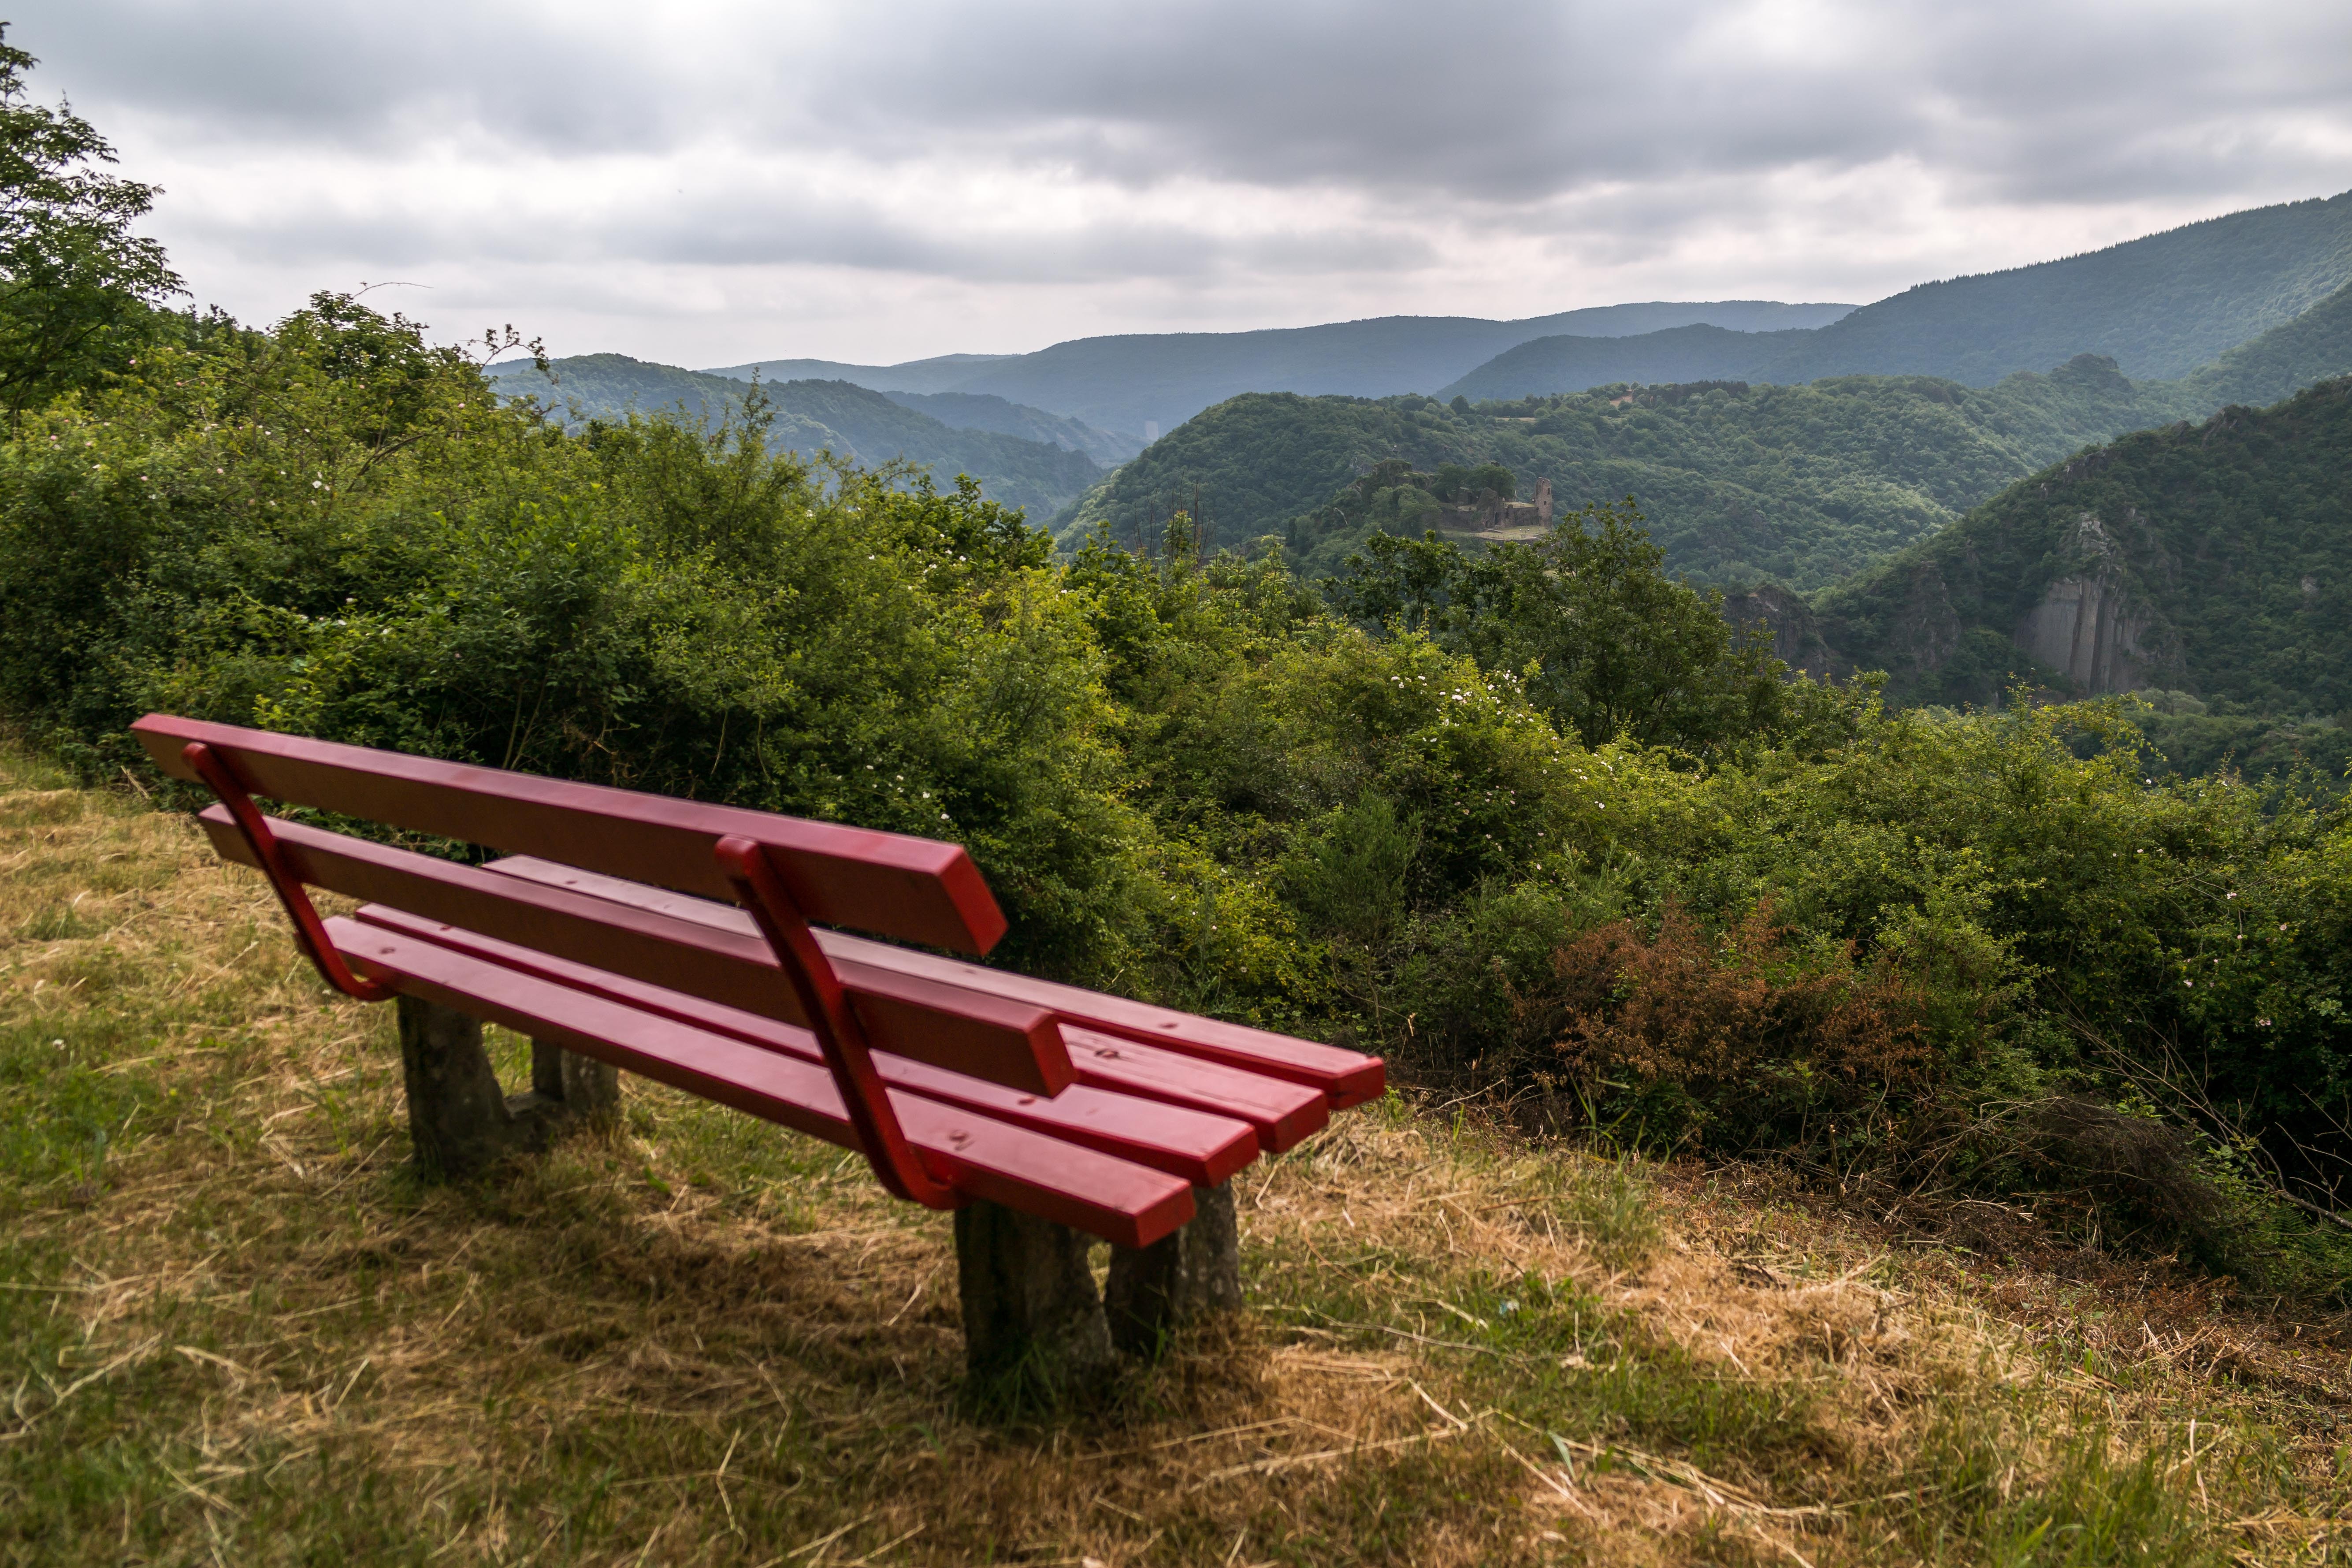
forest, mountain, sky, hiking, meadow, seat, view, panorama, castle, rest, ruin, sit, clouds, bank, mountains, vision, outlook, germany, break, mood, eifel, sachsen, highlands, wanderer, recovery, rural area, click, rest pause, burgruine, ahr valley, ahr, castle are